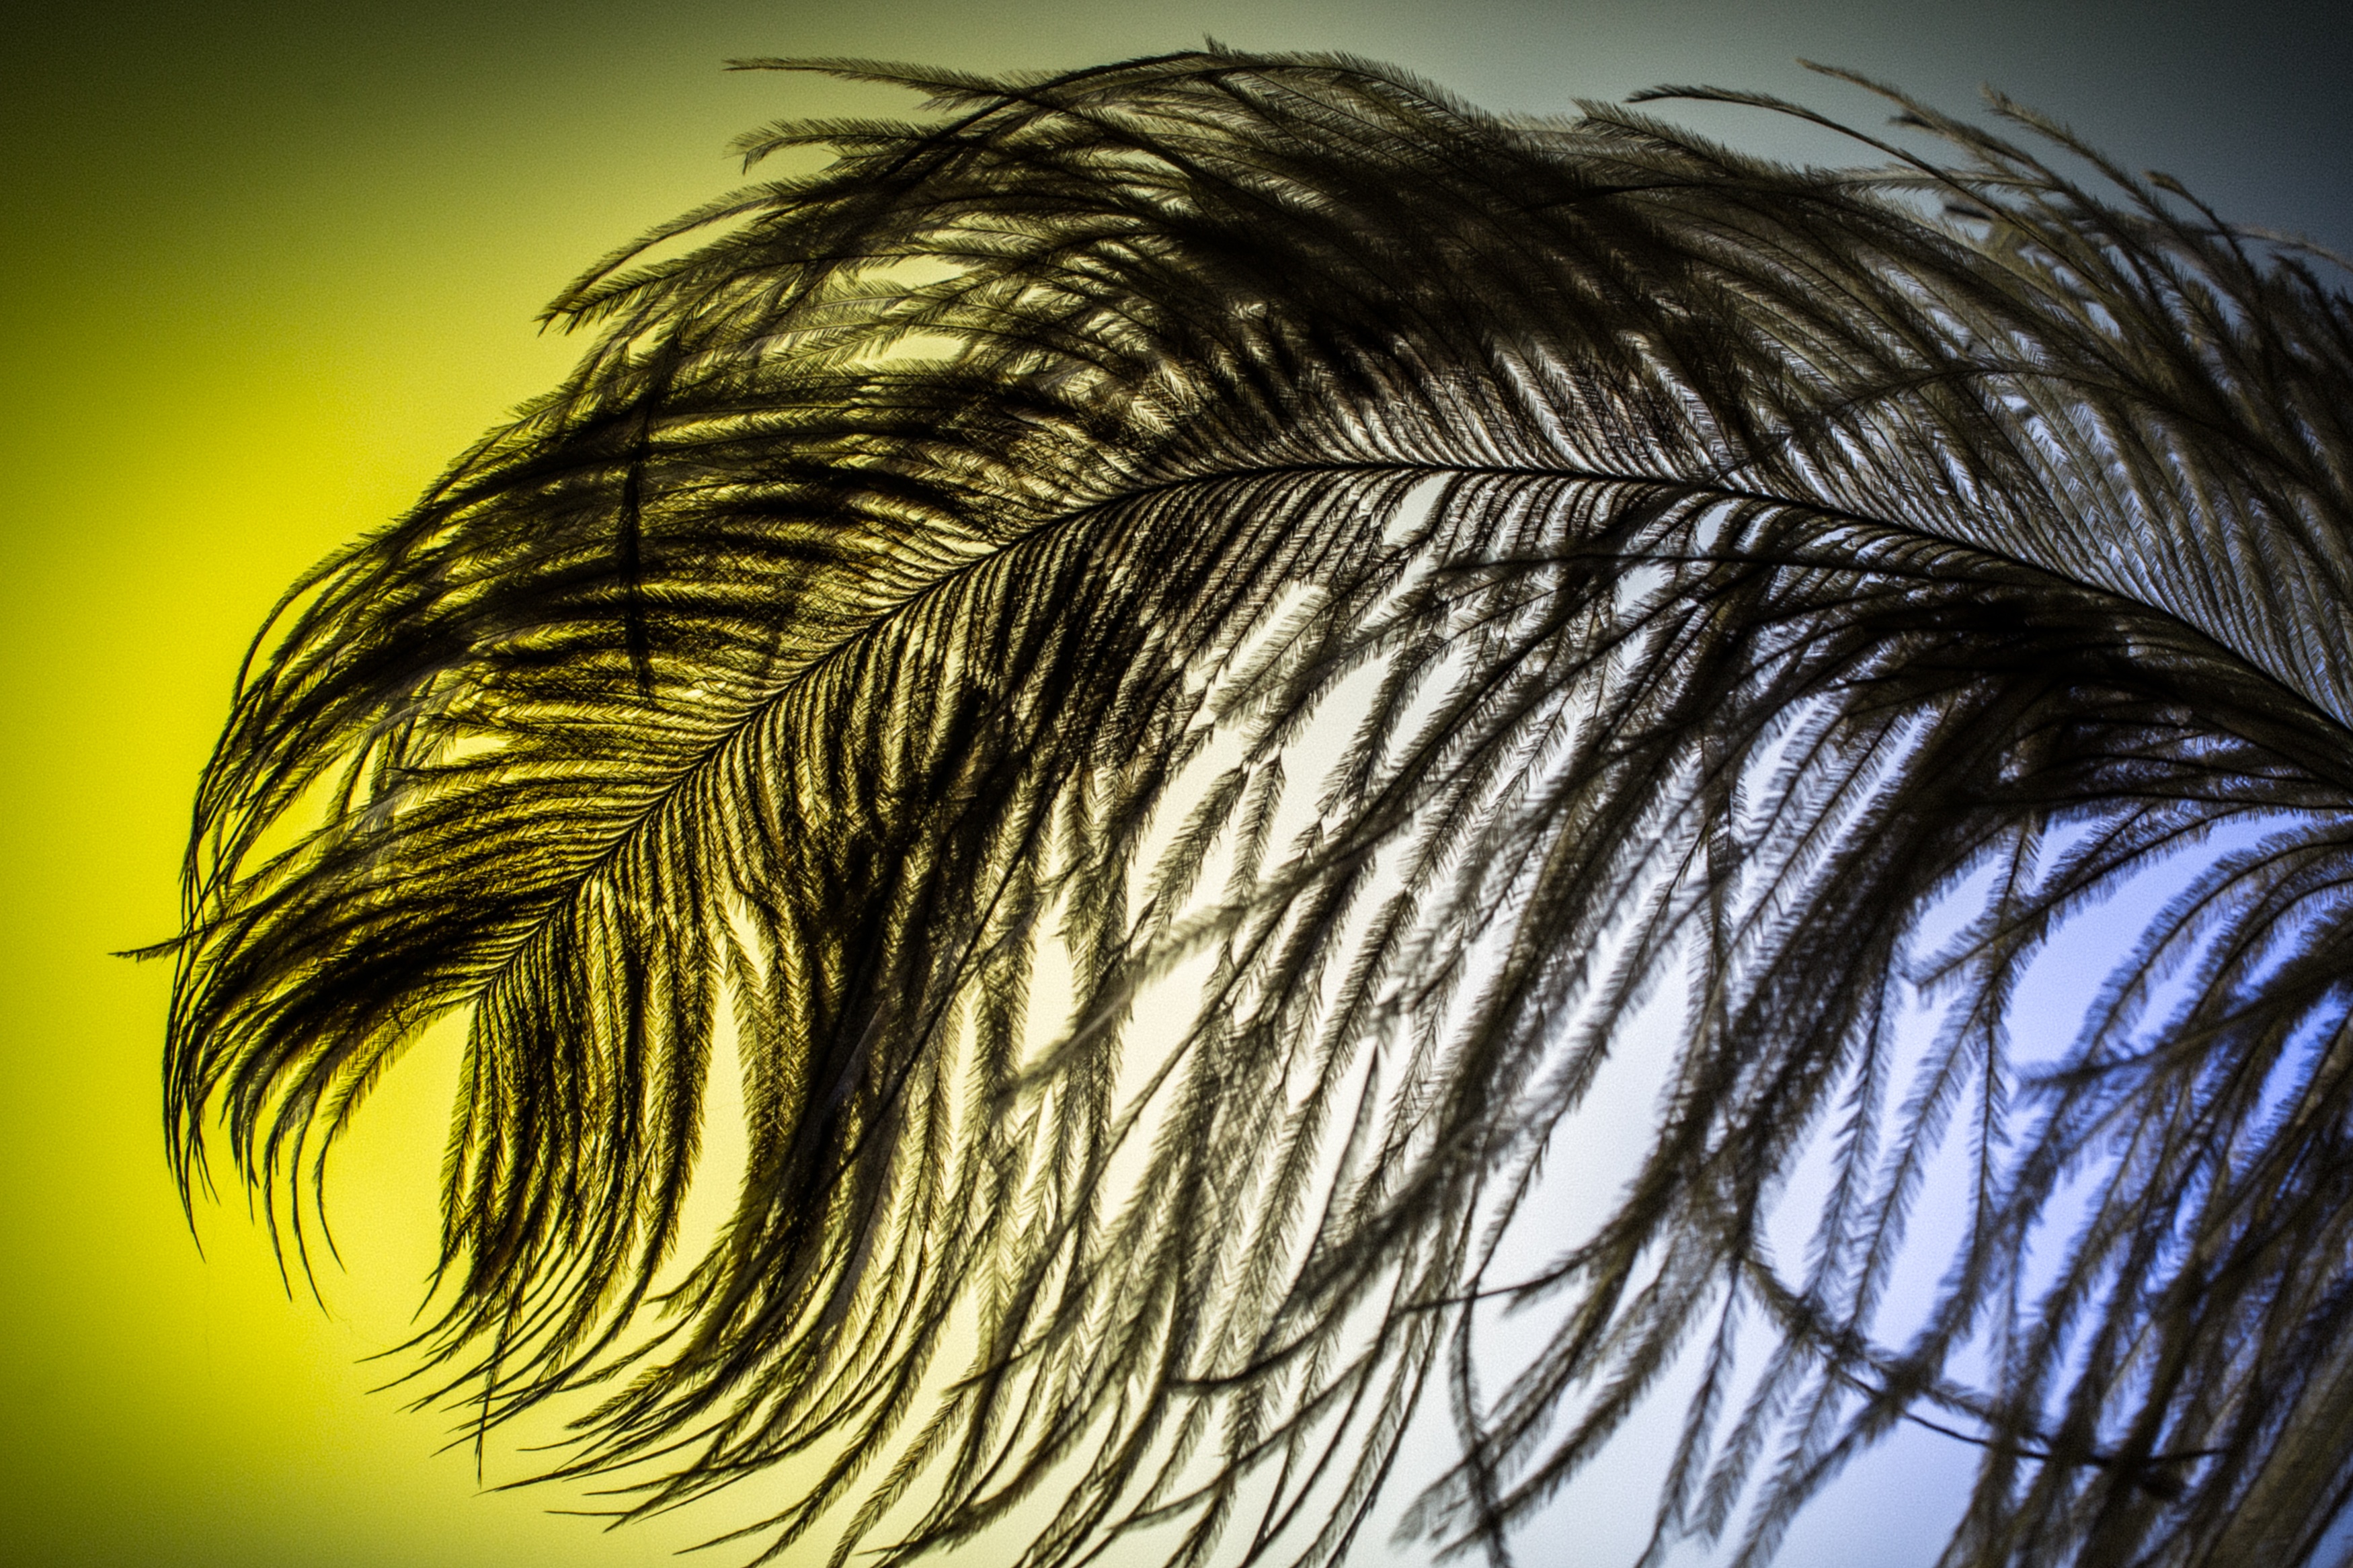
branch, bird, wing, spring, close, feather, material, plumage, close up, sketch, drawing, tender, strauss, spring dress, macro photography, airy, bird feather, ease, strauss spring, fashion accessory